Hanford Site

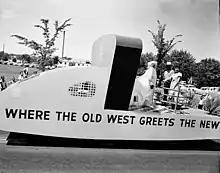
"Atomic Frontier Days" parade in Richland in 1954. The townfolk of Richland appropriated the image of the pioneer.

The adult population of Richland had an average education of 12.5 years, and 40 percent of the men had attended college, compared with 22 percent in the state of Washington as a whole, and the median annual family income in 1959 was compared with . In 1950 26 percent of American families had an annual income of less than the poverty line of . In the nearby towns of Pasco and Kennewick, 24.4 and 25.2 percent respectively were below the poverty line; in Richland, it was just 4.9 percent. The percentage of high school graduates in Richland was 74.3 percent, compared with 53.5 in Pasco and 54.6 in Kennewick. Women constituted a quarter of the workforce, and the number of working wives was much higher than the national average. Although GE liked to present an image of a middle-class community, most of the Hanford Site employees were working-class shift workers with high school education only.